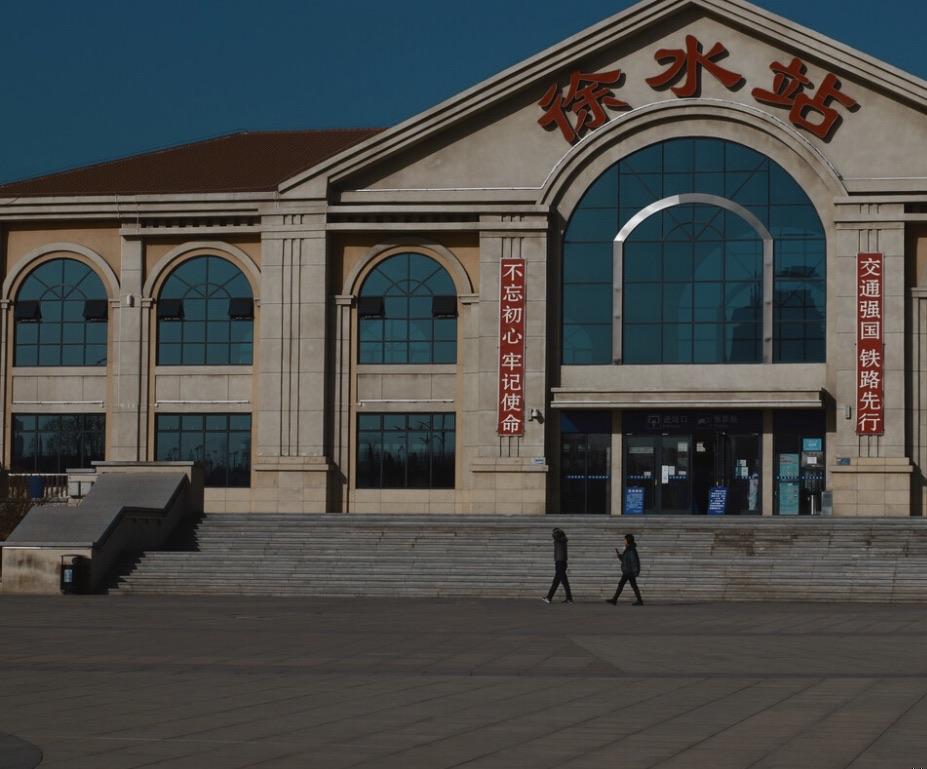
地标名称：徐水站
所在城市：保定市·徐水区